Sailor Moon Sailor Stars

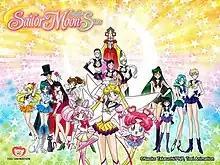
Promotional image depicting all the major heroes of "Sailor Moon Sailor Stars"

Sailor Moon Sailor Stars, or simply Sailor Stars, is the fifth and final season of "Sailor Moon", a Japanese magical girl anime series based on the "Sailor Moon" manga series by Naoko Takeuchi; the season was directed by Takuya Igarashi and produced by Toei Animation. Like the rest of the "Sailor Moon" series, it follows the adventures of Usagi Tsukino and her fellow Sailor Guardians. The season is divided into two story arcs, with the first 6 episodes consisting of a self-contained arc exclusive to the anime in which the Sailor Guardians encounter Queen Nehelenia again. The remaining 28 episodes adapt material from the "Stars" arc of the manga, in which the Sailor Guardians meet up with the Sailor Starlights, led by Princess Kakyuu. They discover that Sailor Galaxia, the leader of the "Shadow Galactica" organization and a corrupted Sailor Guardian, plans to increase her powers and rule the Milky Way.